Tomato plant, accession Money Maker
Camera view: bottom (45 deg); turntable rotation: 210 degrees
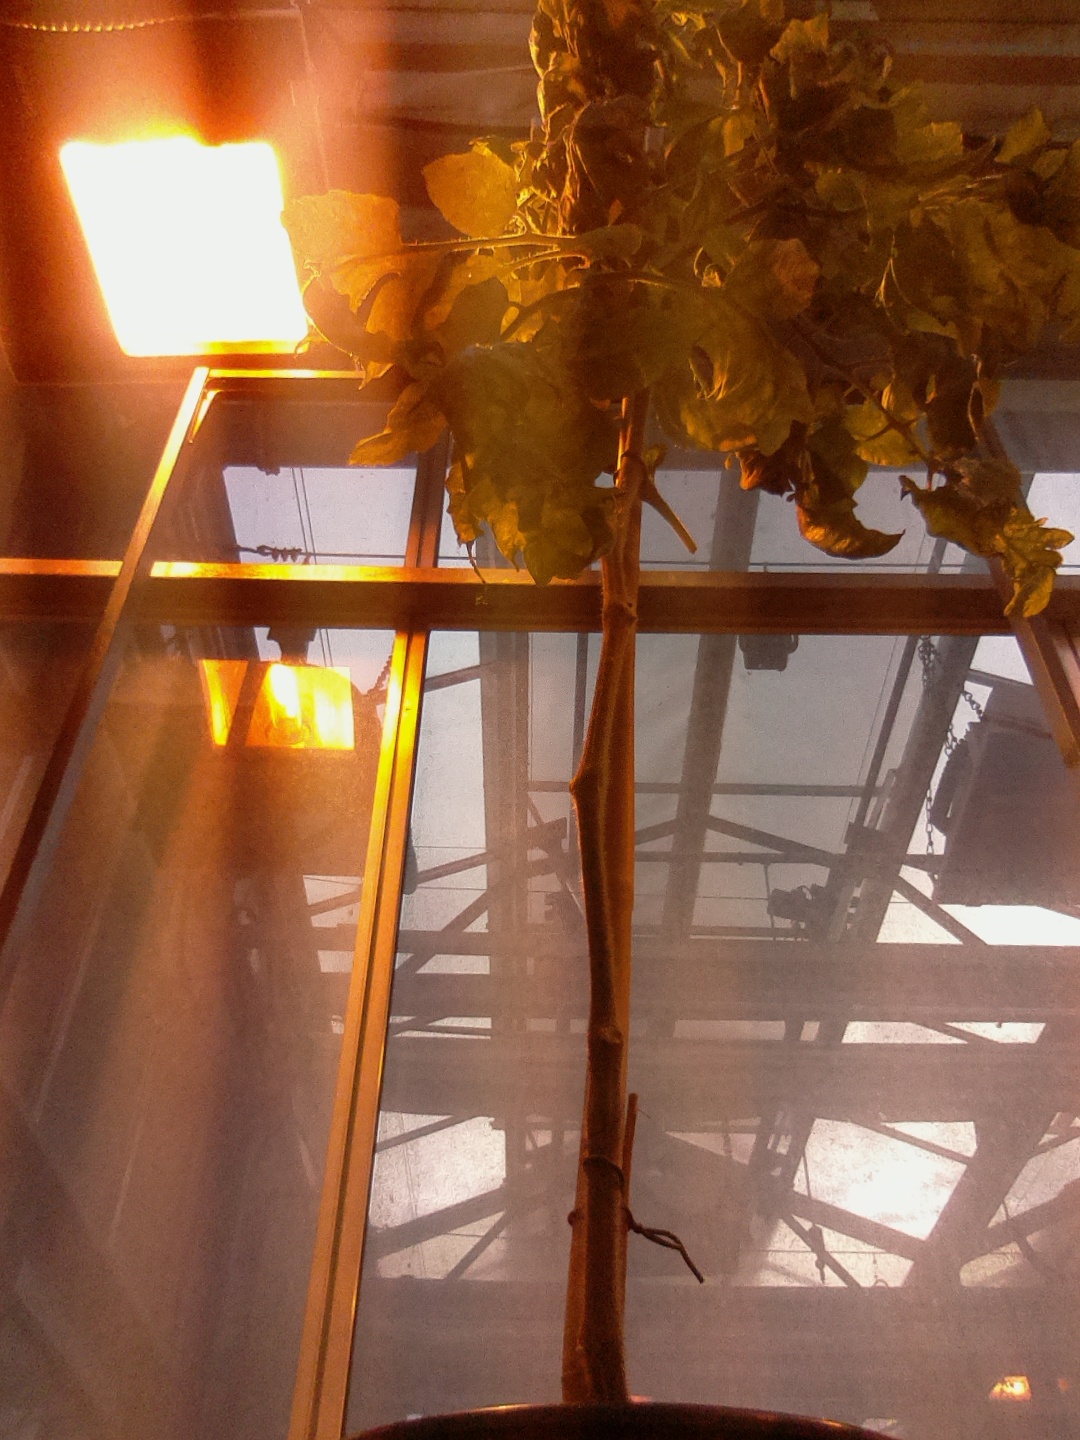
BBCH growth stage 76: 60%-70% of final fruit size